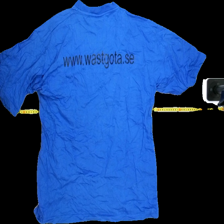
View: back
Type: T-shirt
Category: Men
Brand: Not in the list
Colors: Blue
Material: 100%cotton
Pattern: Logo print
Cut: Regular, C-collar
Size: L
Season: Summer
Stains: Major
Smell: Major
Price range: <50
Recommended usage: Export